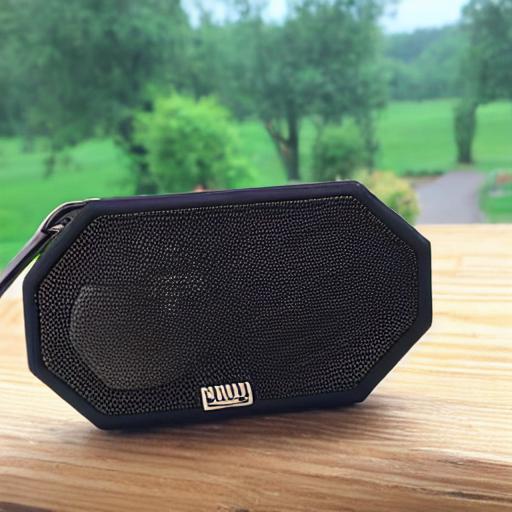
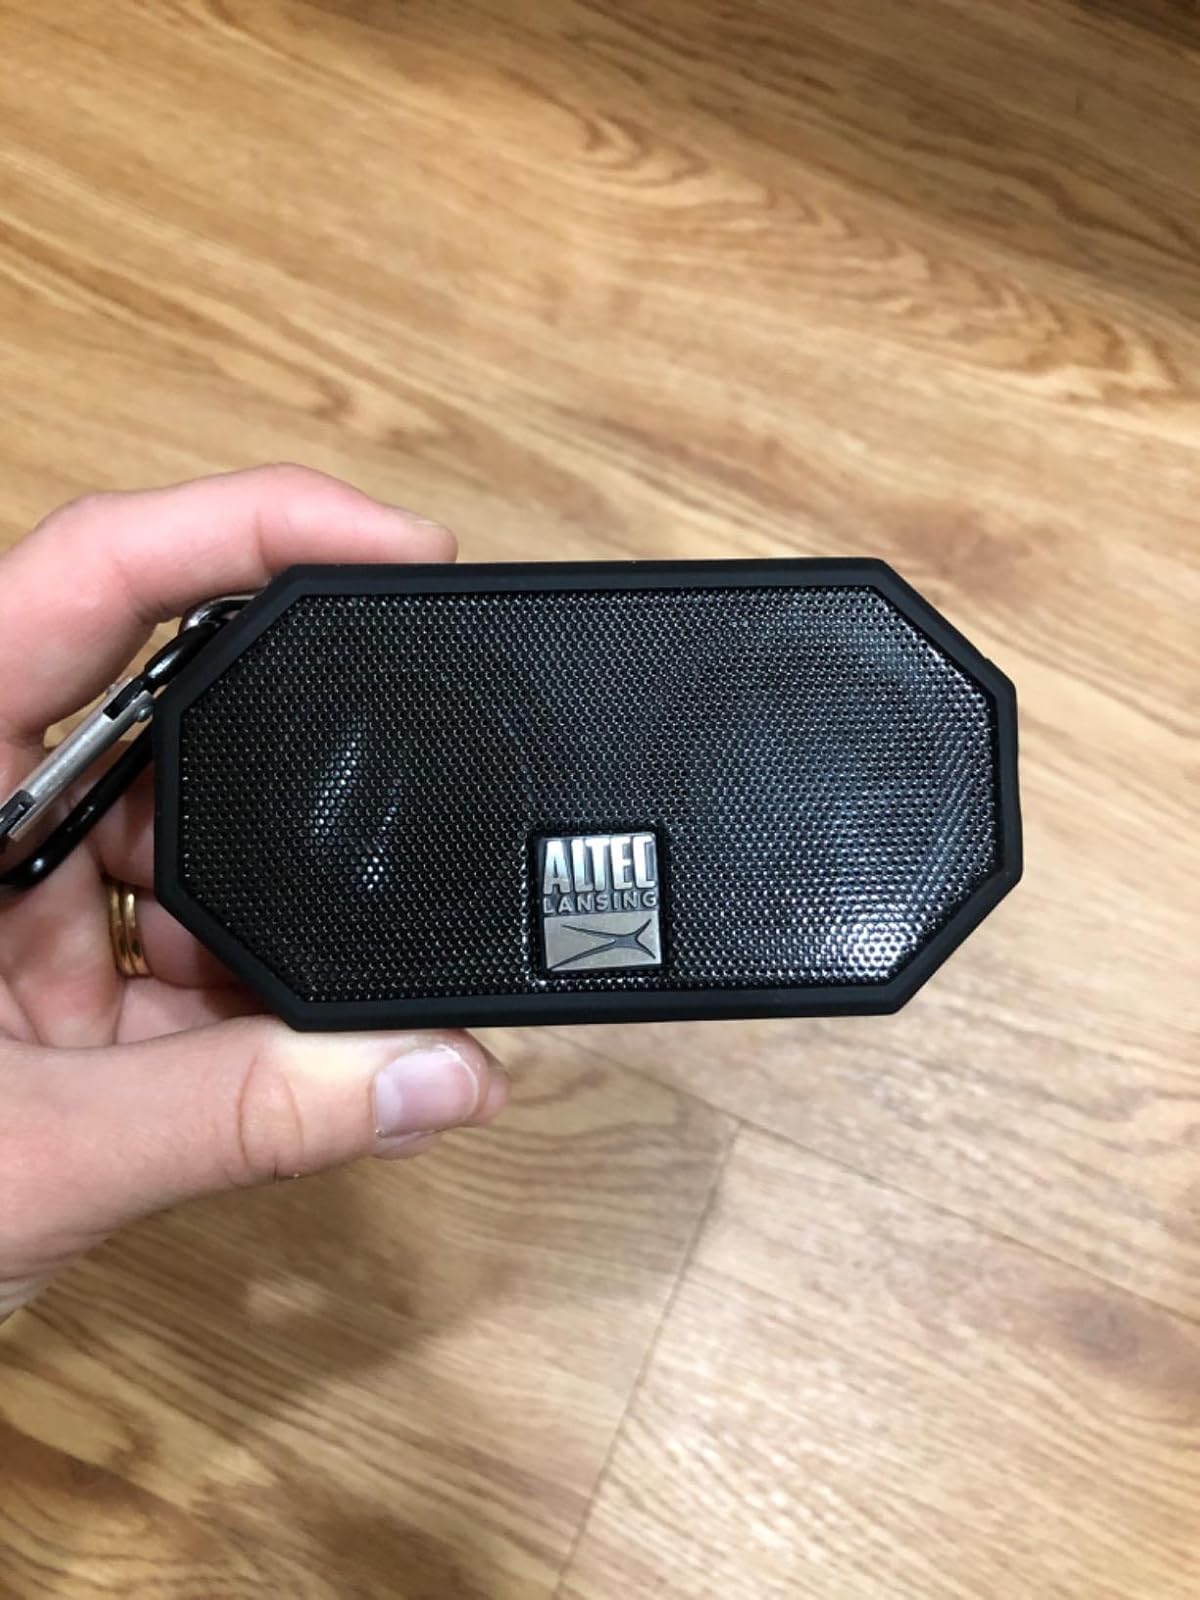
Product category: speaker
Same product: no